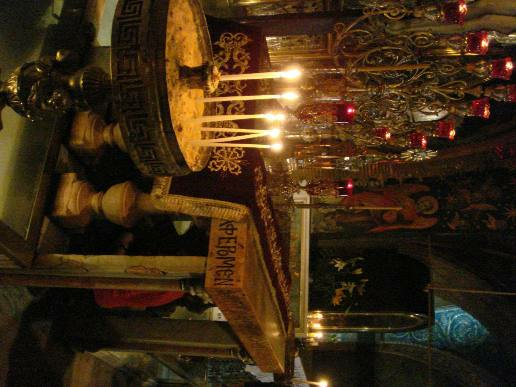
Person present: No